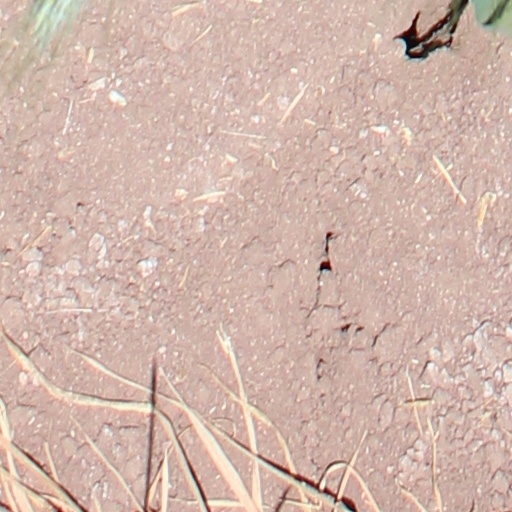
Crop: wheat